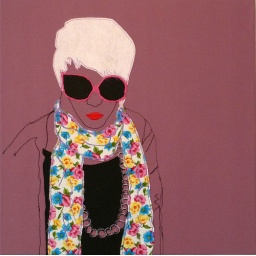
This is free hand machine embroidery, using a mix new and recycled materials. It is stretched over a wooden frame.